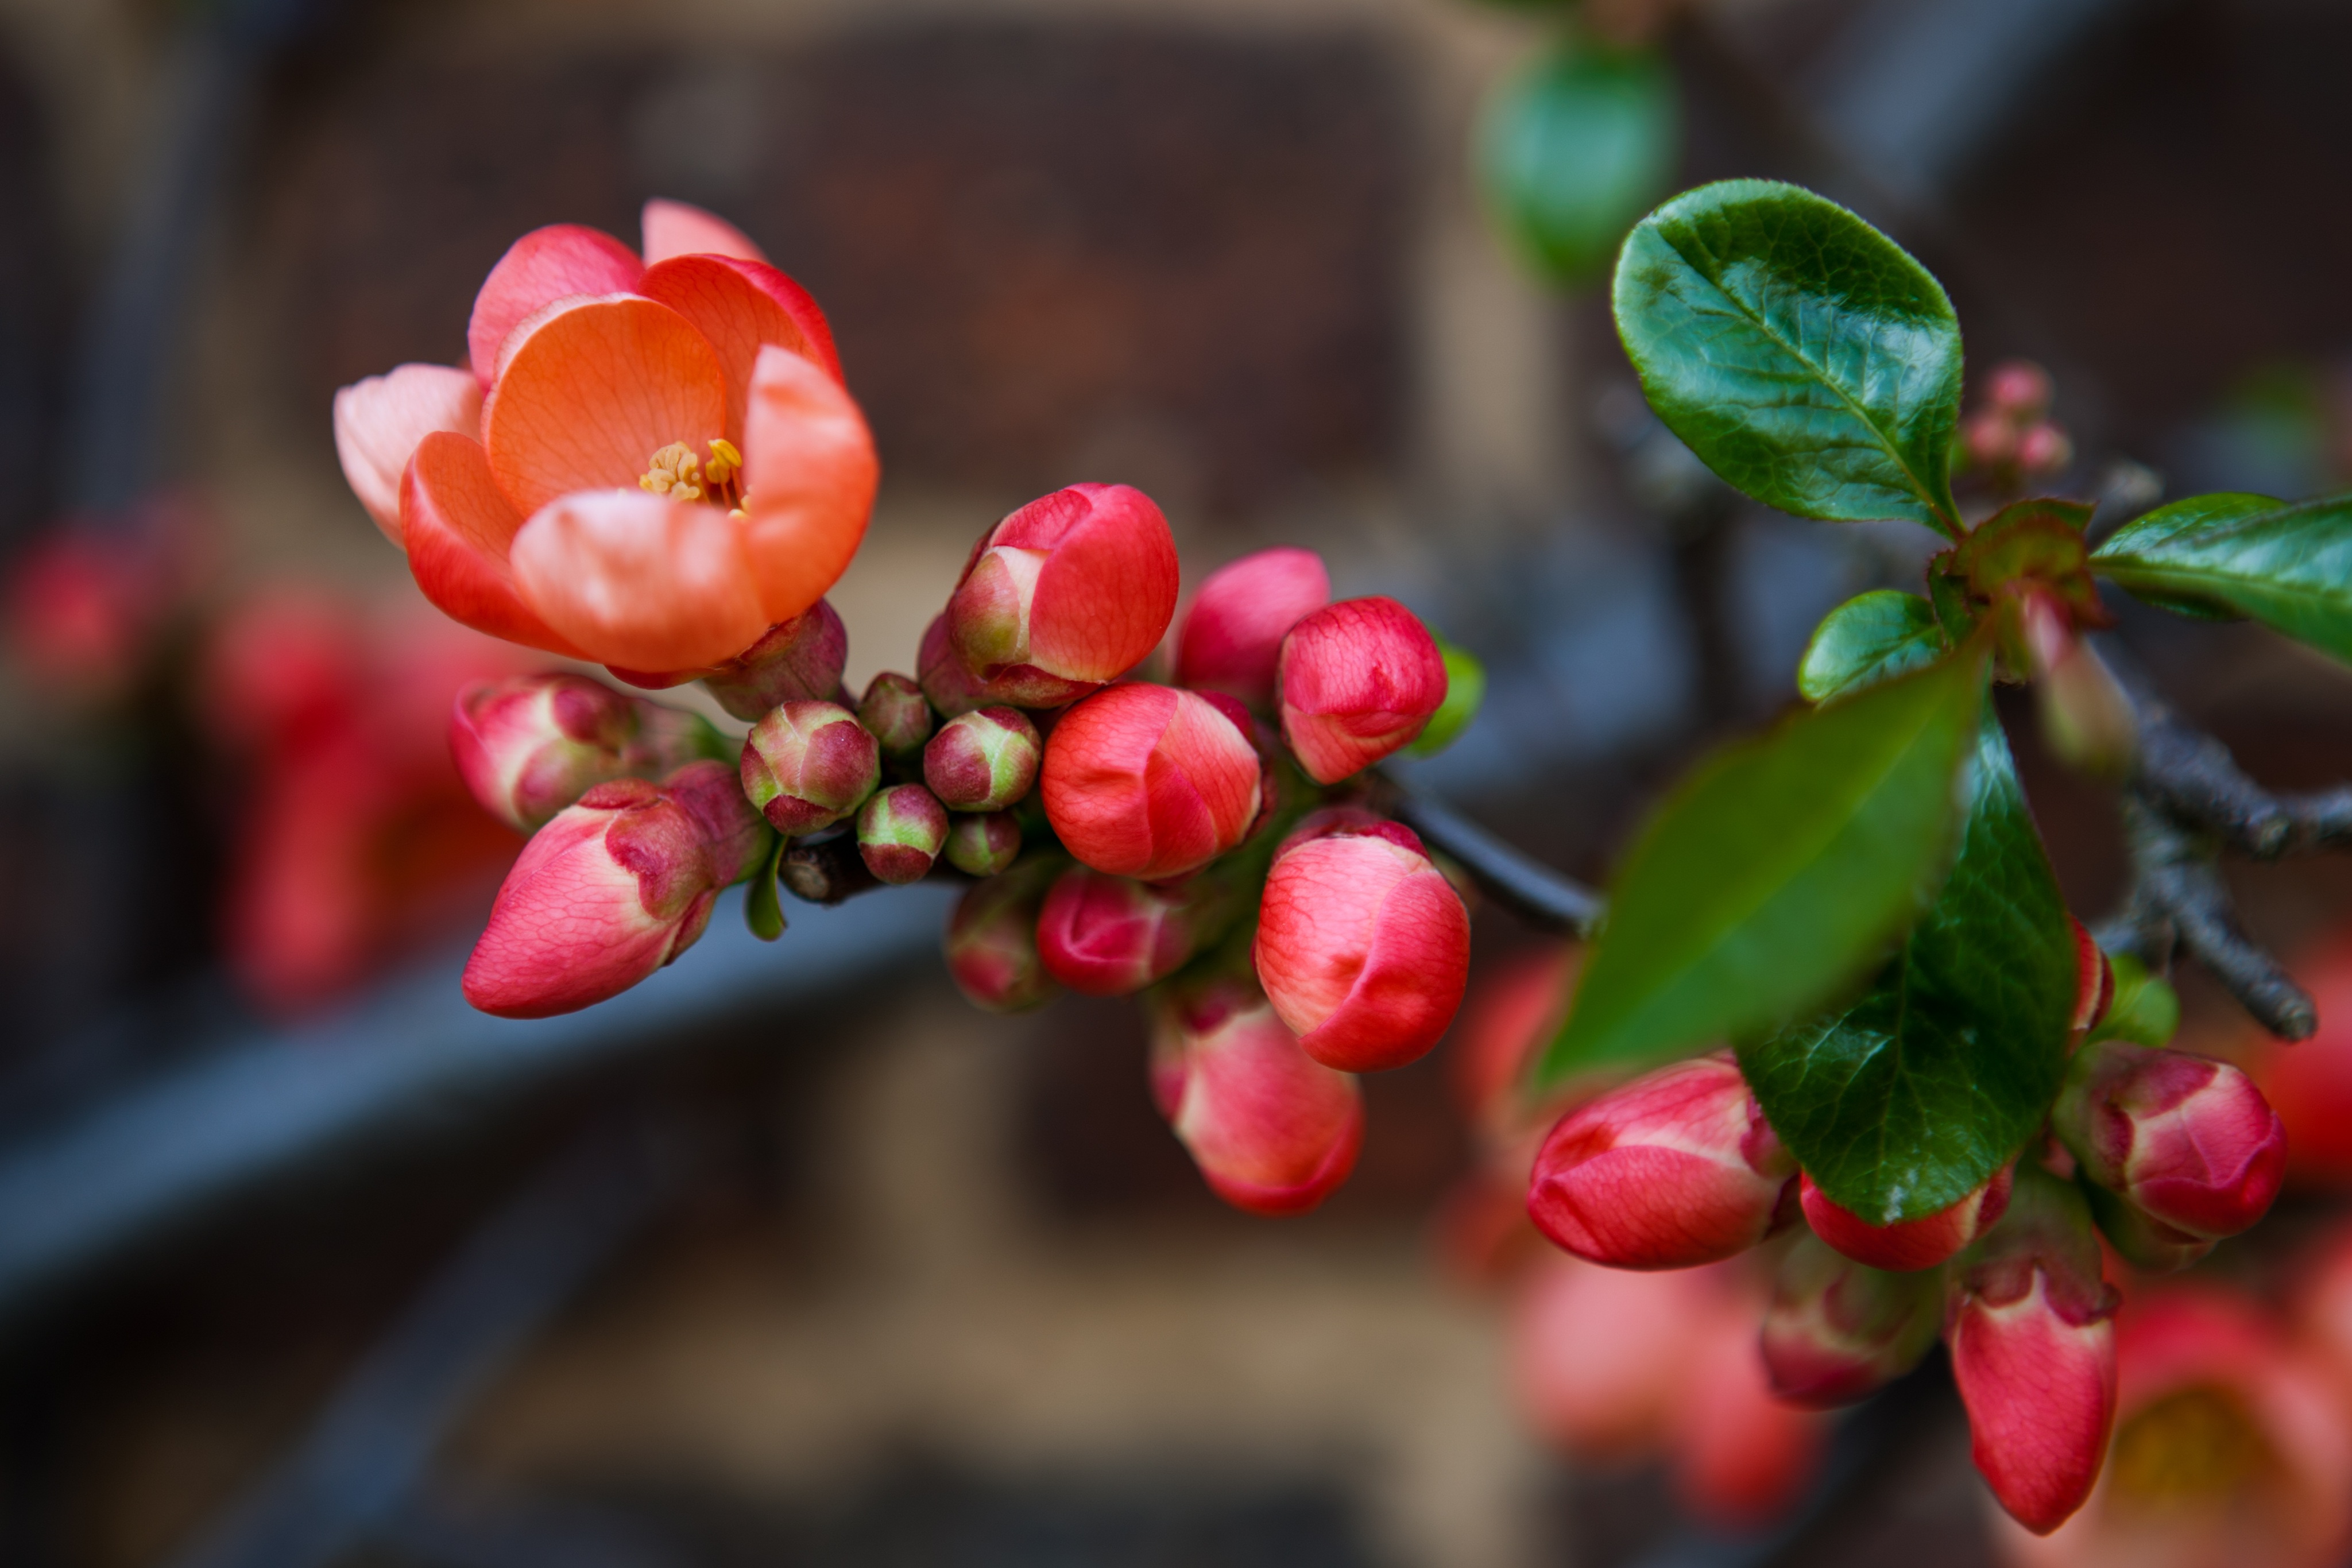
nature, branch, blossom, plant, fruit, berry, leaf, flower, petal, bloom, food, green, red, produce, colourful, evergreen, botany, pink, flora, close up, shrub, bright, bud, rose hip, macro photography, flowering plant, lingonberry, chaenomeles, woody plant, land plant, flowering quince